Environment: real
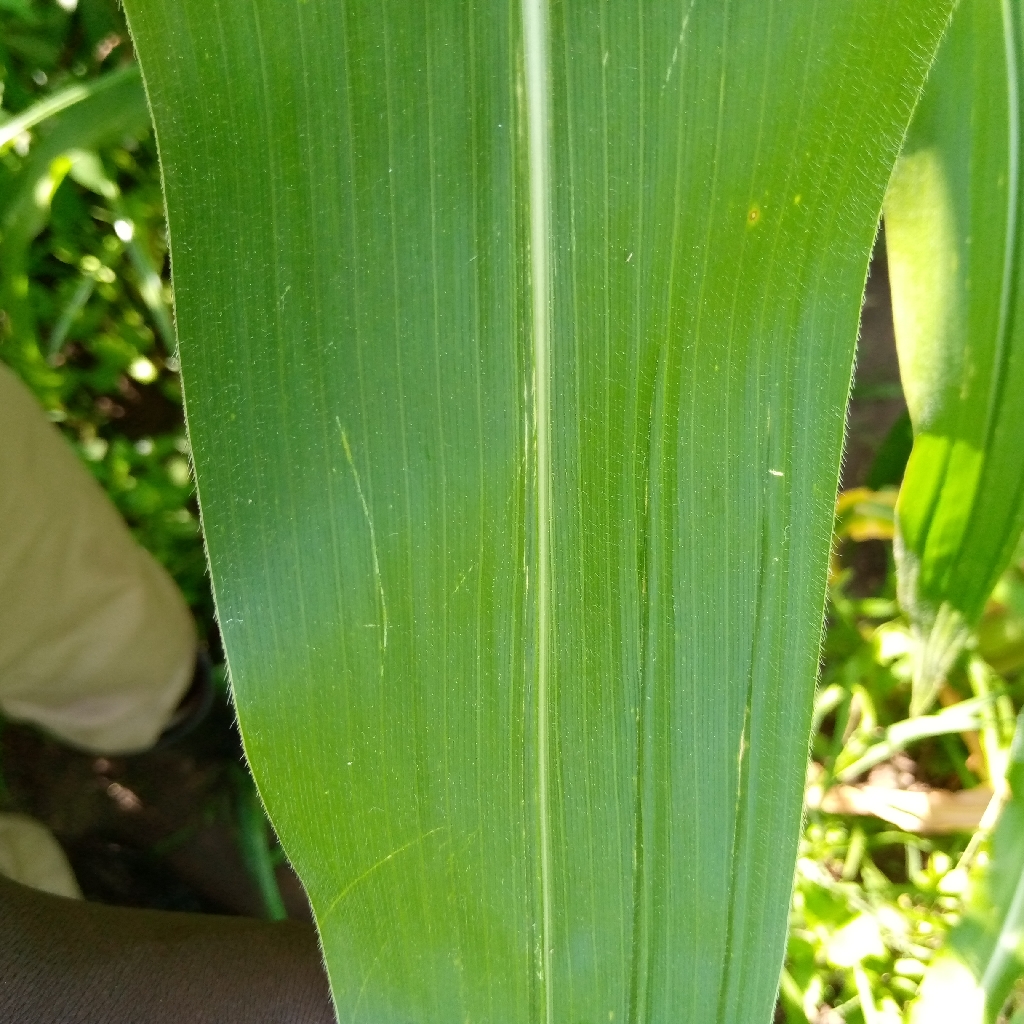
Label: healthy